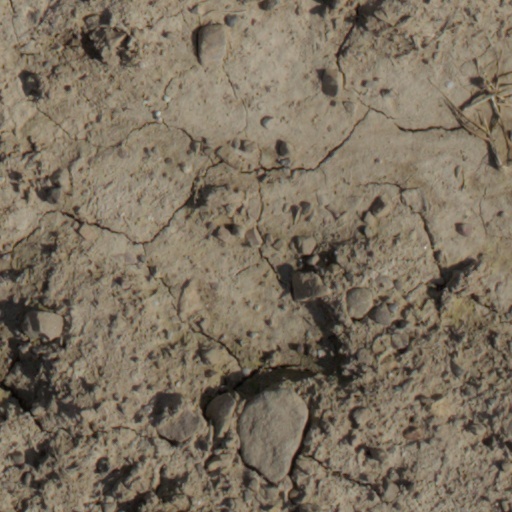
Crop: wheat